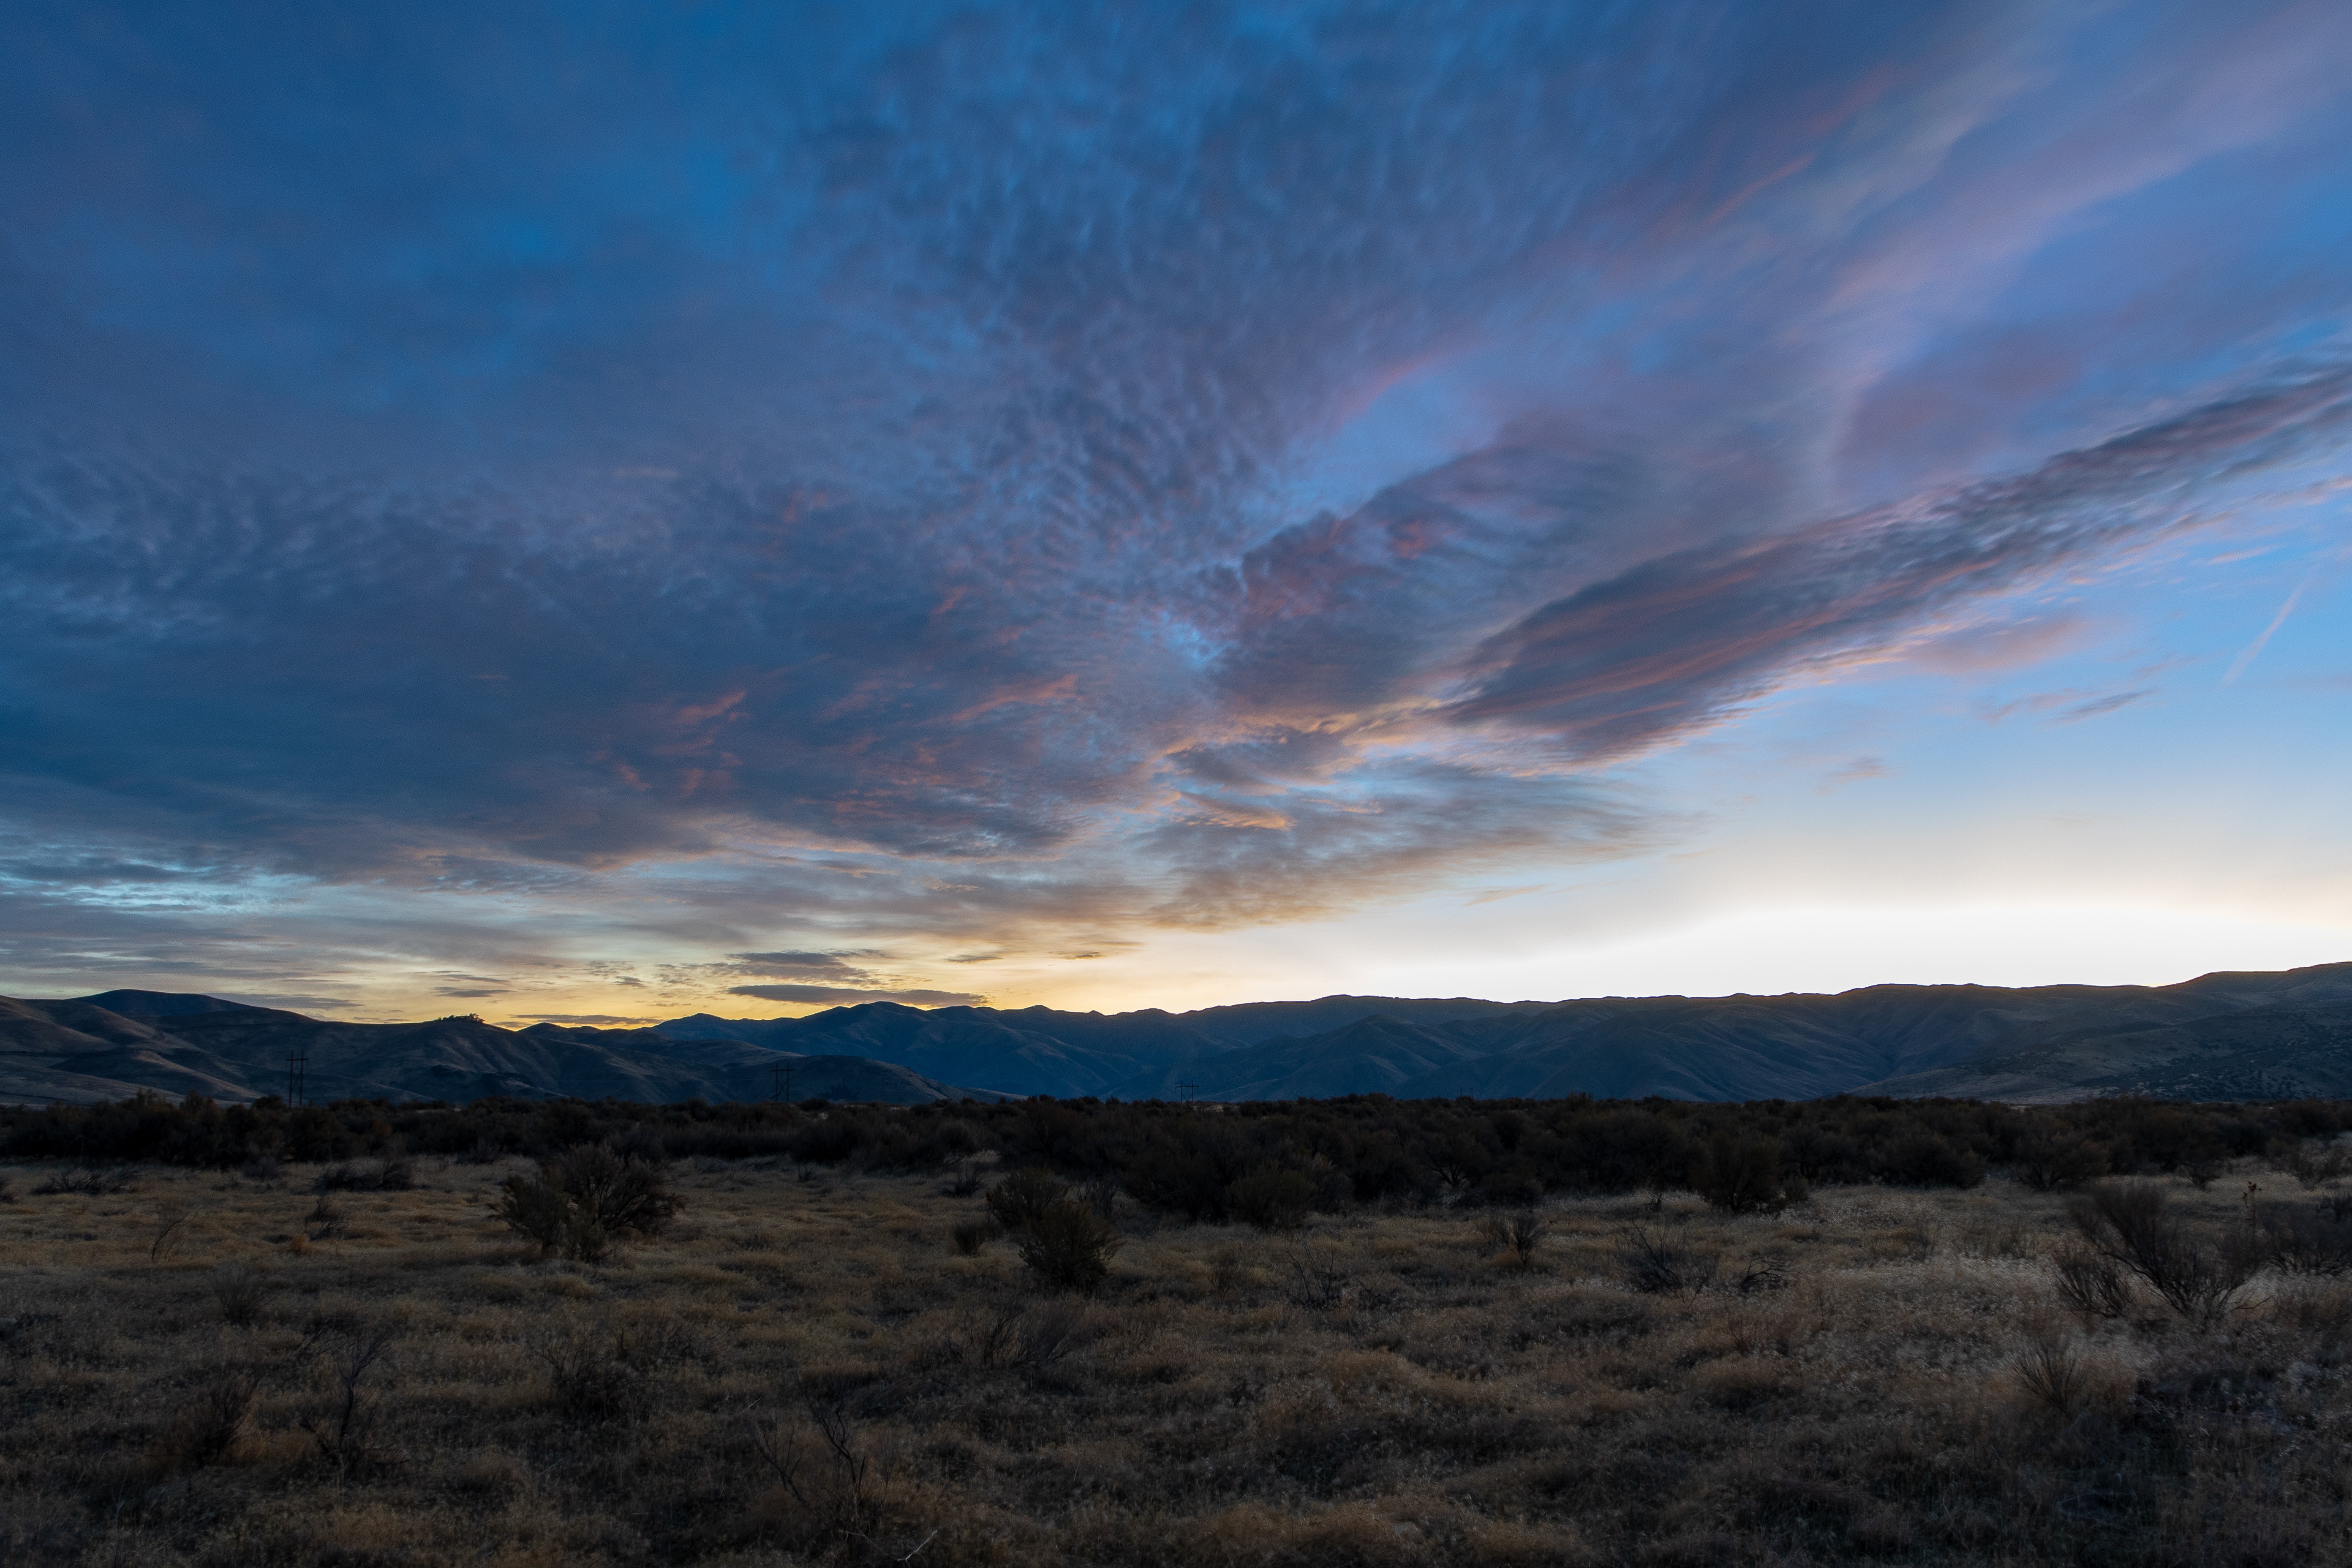
sky, cloud, nature, horizon, natural landscape, dusk, evening, wilderness, atmosphere, atmospheric phenomenon, ecoregion, highland, morning, sunset, dawn, landscape, tree, plain, fell, cumulus, mountain, steppe, sunrise, hill, meteorological phenomenon, tundra, badlands, afterglow, sunlight, national park, grassland, rock